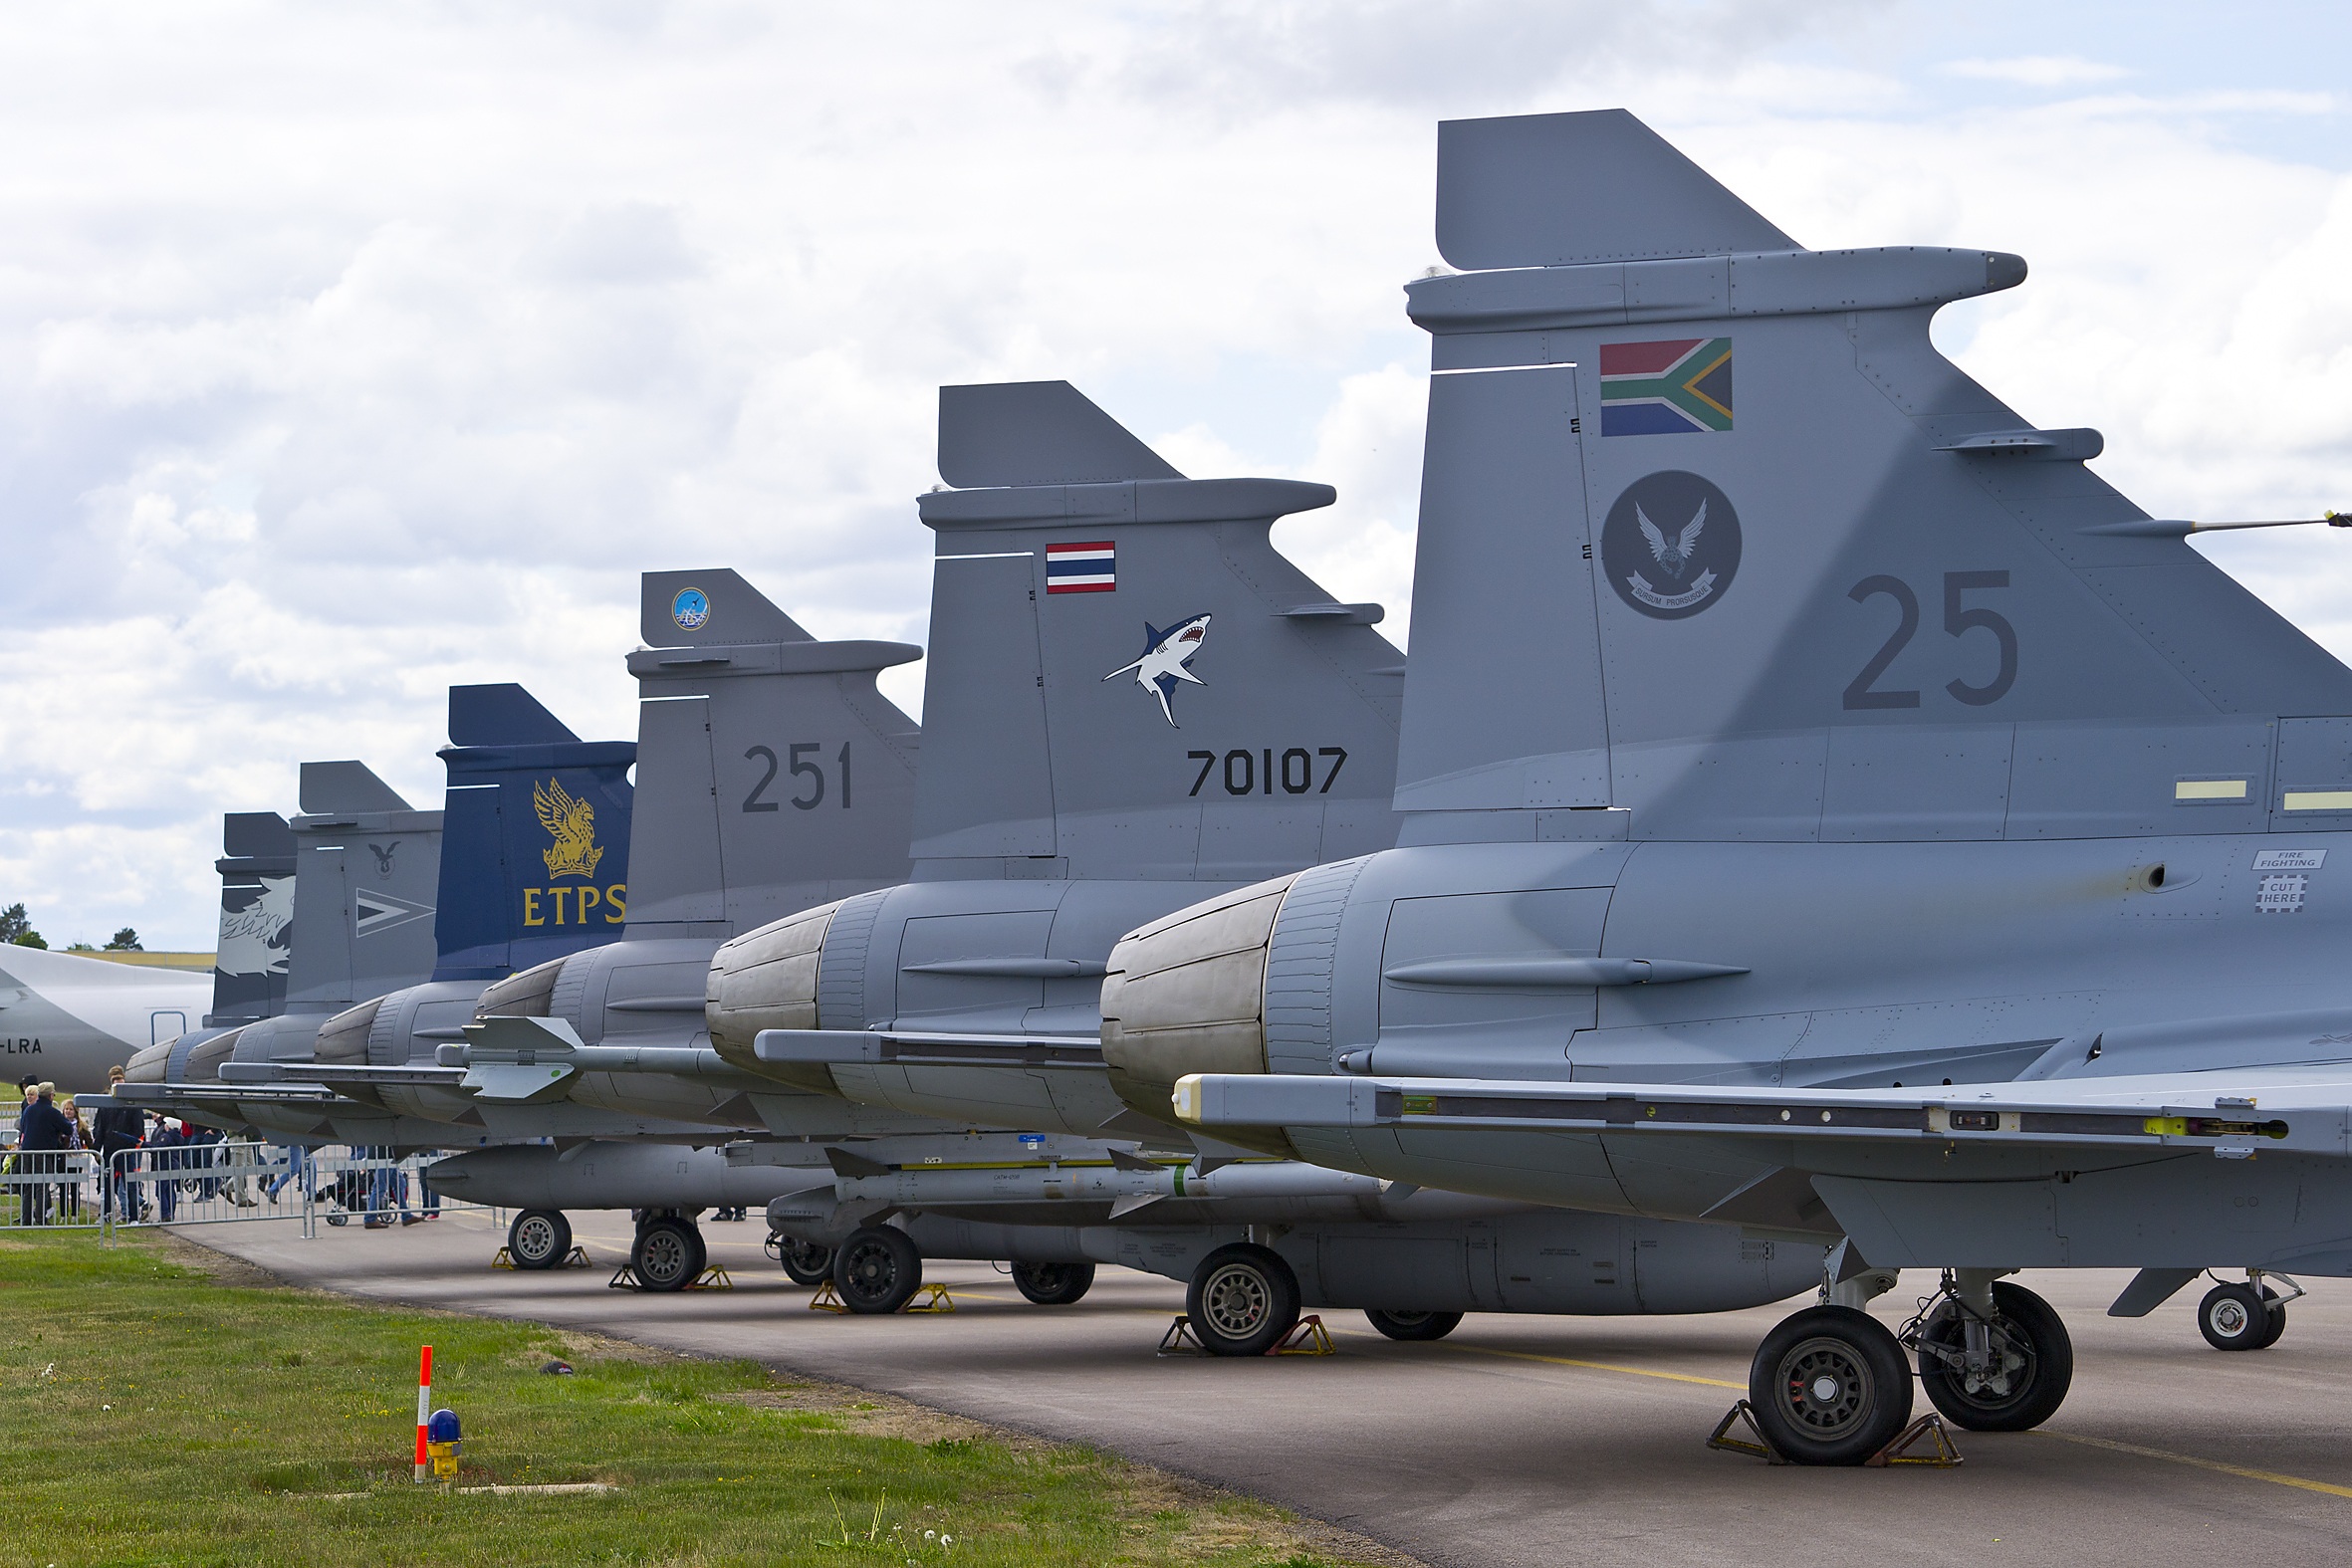
airplane, aircraft, vehicle, aviation, fighter, himmel, air force, jet aircraft, griffin, fighter aircraft, military aircraft, jas 39, atmosphere of earth, mcdonnell douglas f 15 eagle, lockheed martin, mcdonnell douglas f 15e strike eagle, mcdonnell douglas f 4 phantom ii